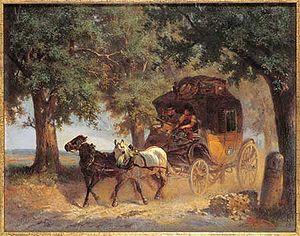
Meurtre sur le Grandvaux est un roman de l'écrivain Bernard Clavel paru aux éditions Albin Michel en 1991.
La diligence est une voiture hippomobile pour le transport en commun.
Les personnages de La Comédie humaine d'Honoré de Balzac sont, suivant les décomptes, au nombre de 4 000 à 6 000. Un millier d'entre eux ont des liens familiaux.